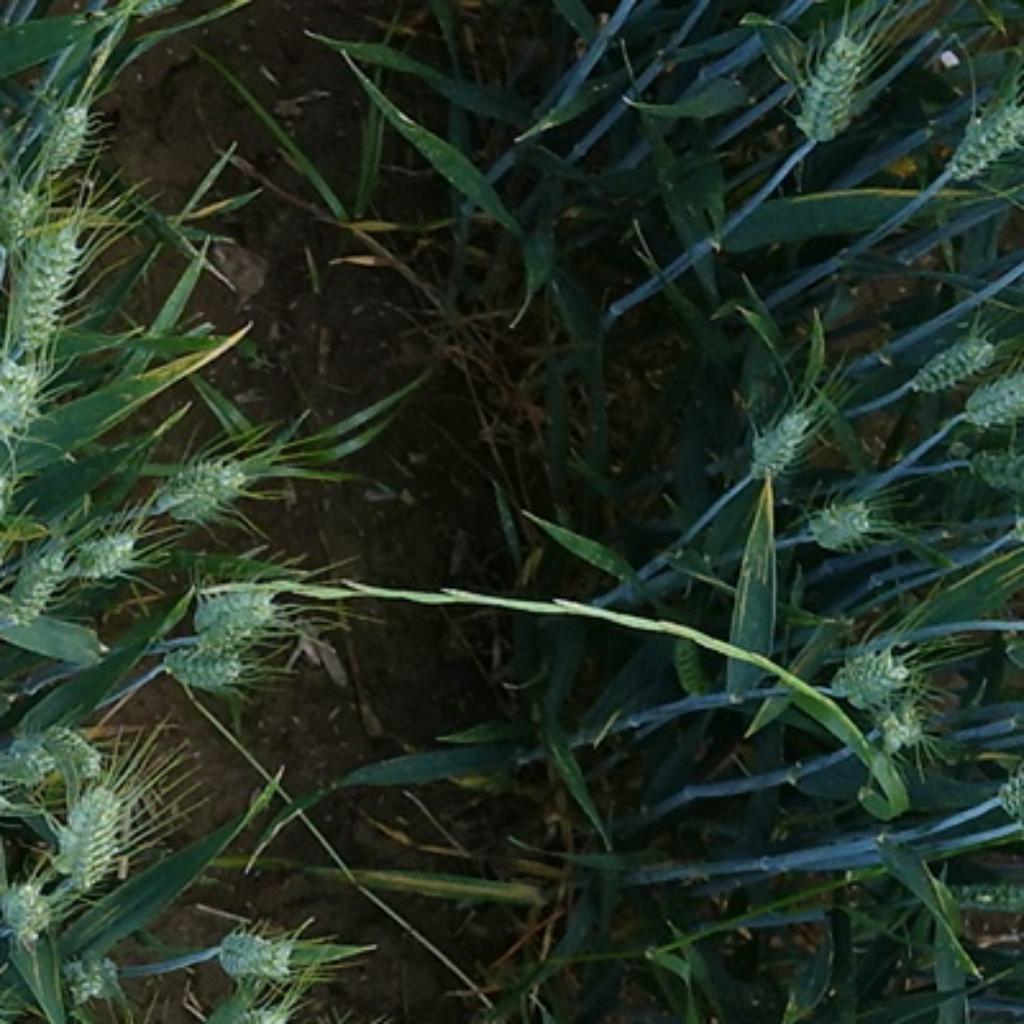
Country: France
Location: VLB
Wheat development stage: Filling